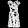
Label: Dress